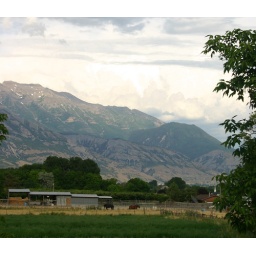
Out at a friends country house in Utah, thought that the mountains and the farm was really cool.